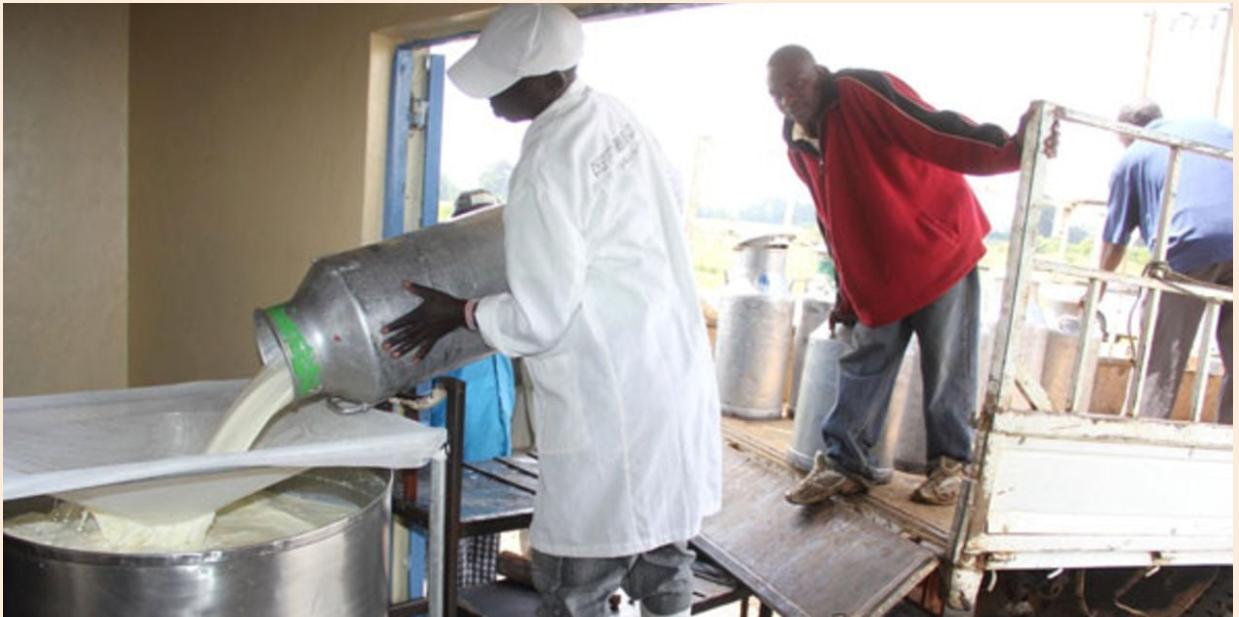
Lori ndogo nyeupe iliyosimama limebeba mitungi za maziwa ndani yake, watu wawili wakiwemo jamaa aliyevaa fulana nyekundu wanaonekana kuwa kwenye harakati ya kushukisha mitungi hizo za maziwa. Jamaa mmoja aliyevaa nguo nyeupe na kofia nyeupe anashikilia mtungi huku akimwaga maziwa kwenye sufuria kubwa.